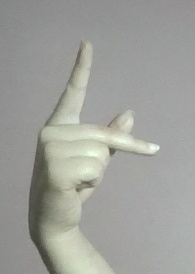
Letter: dha